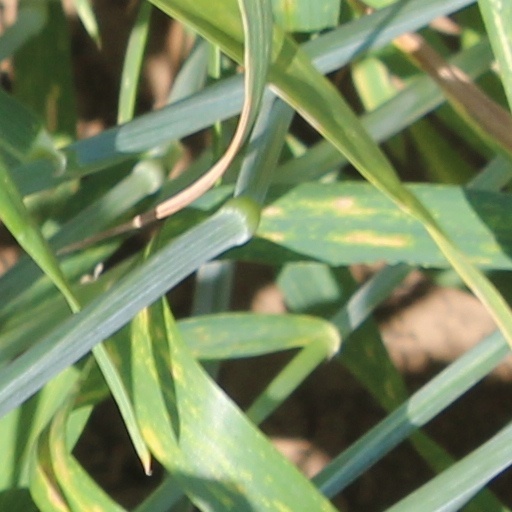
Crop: wheat